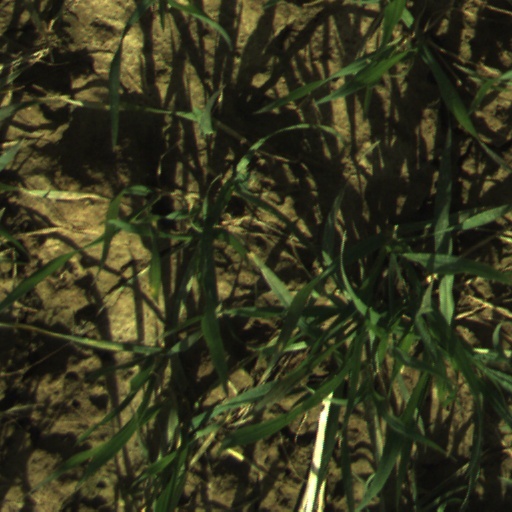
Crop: wheat